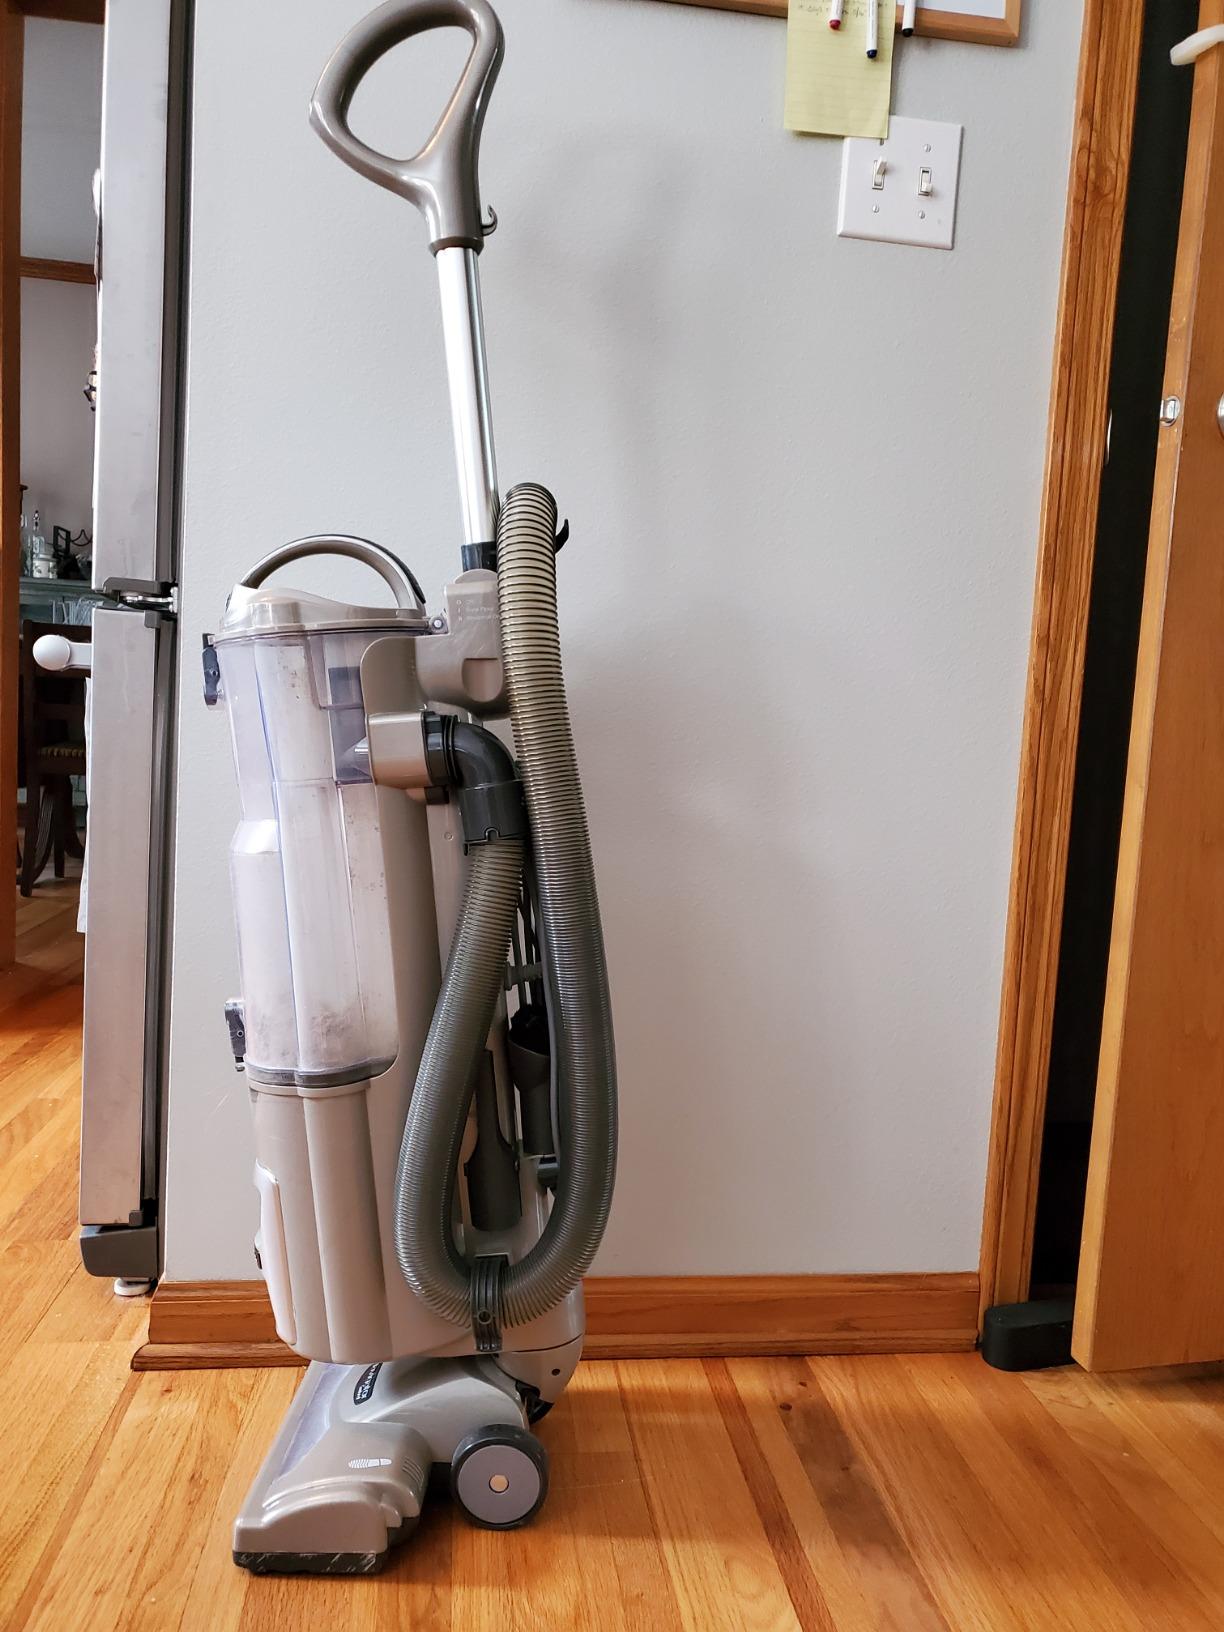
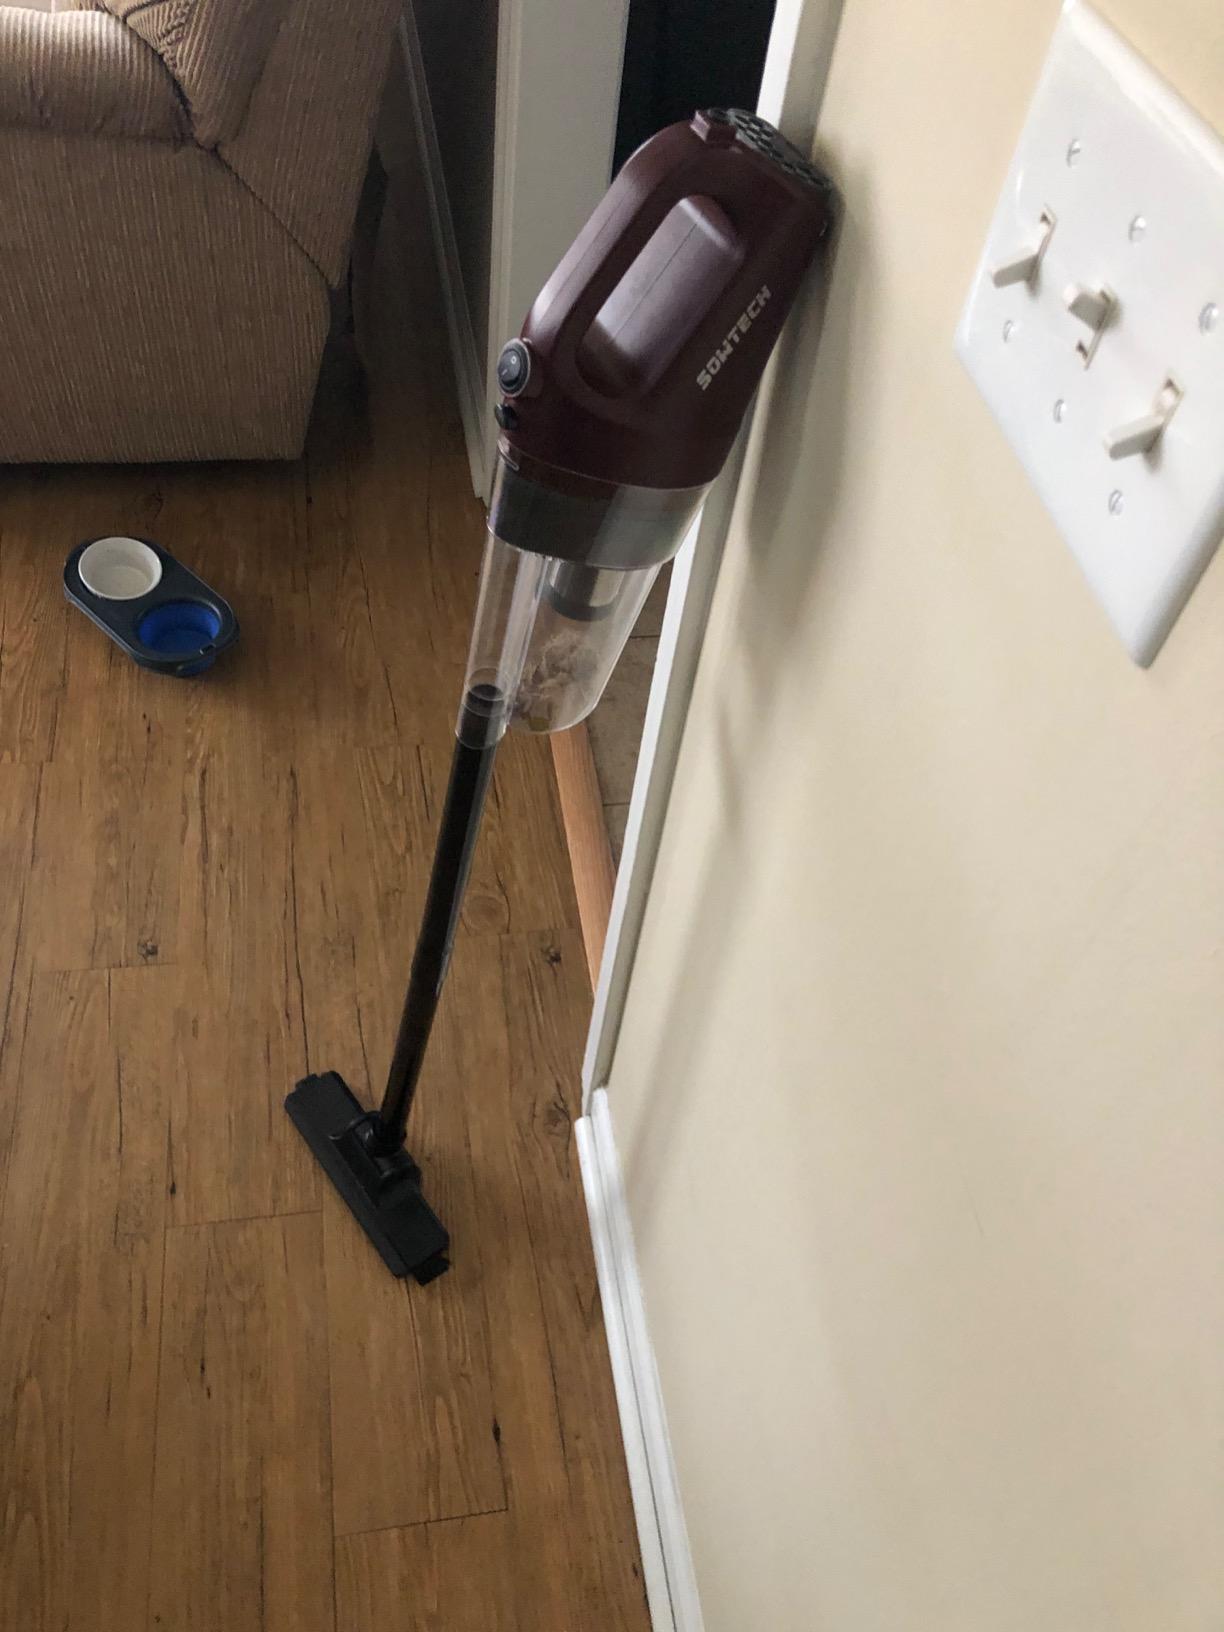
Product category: items_vacuum
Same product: no